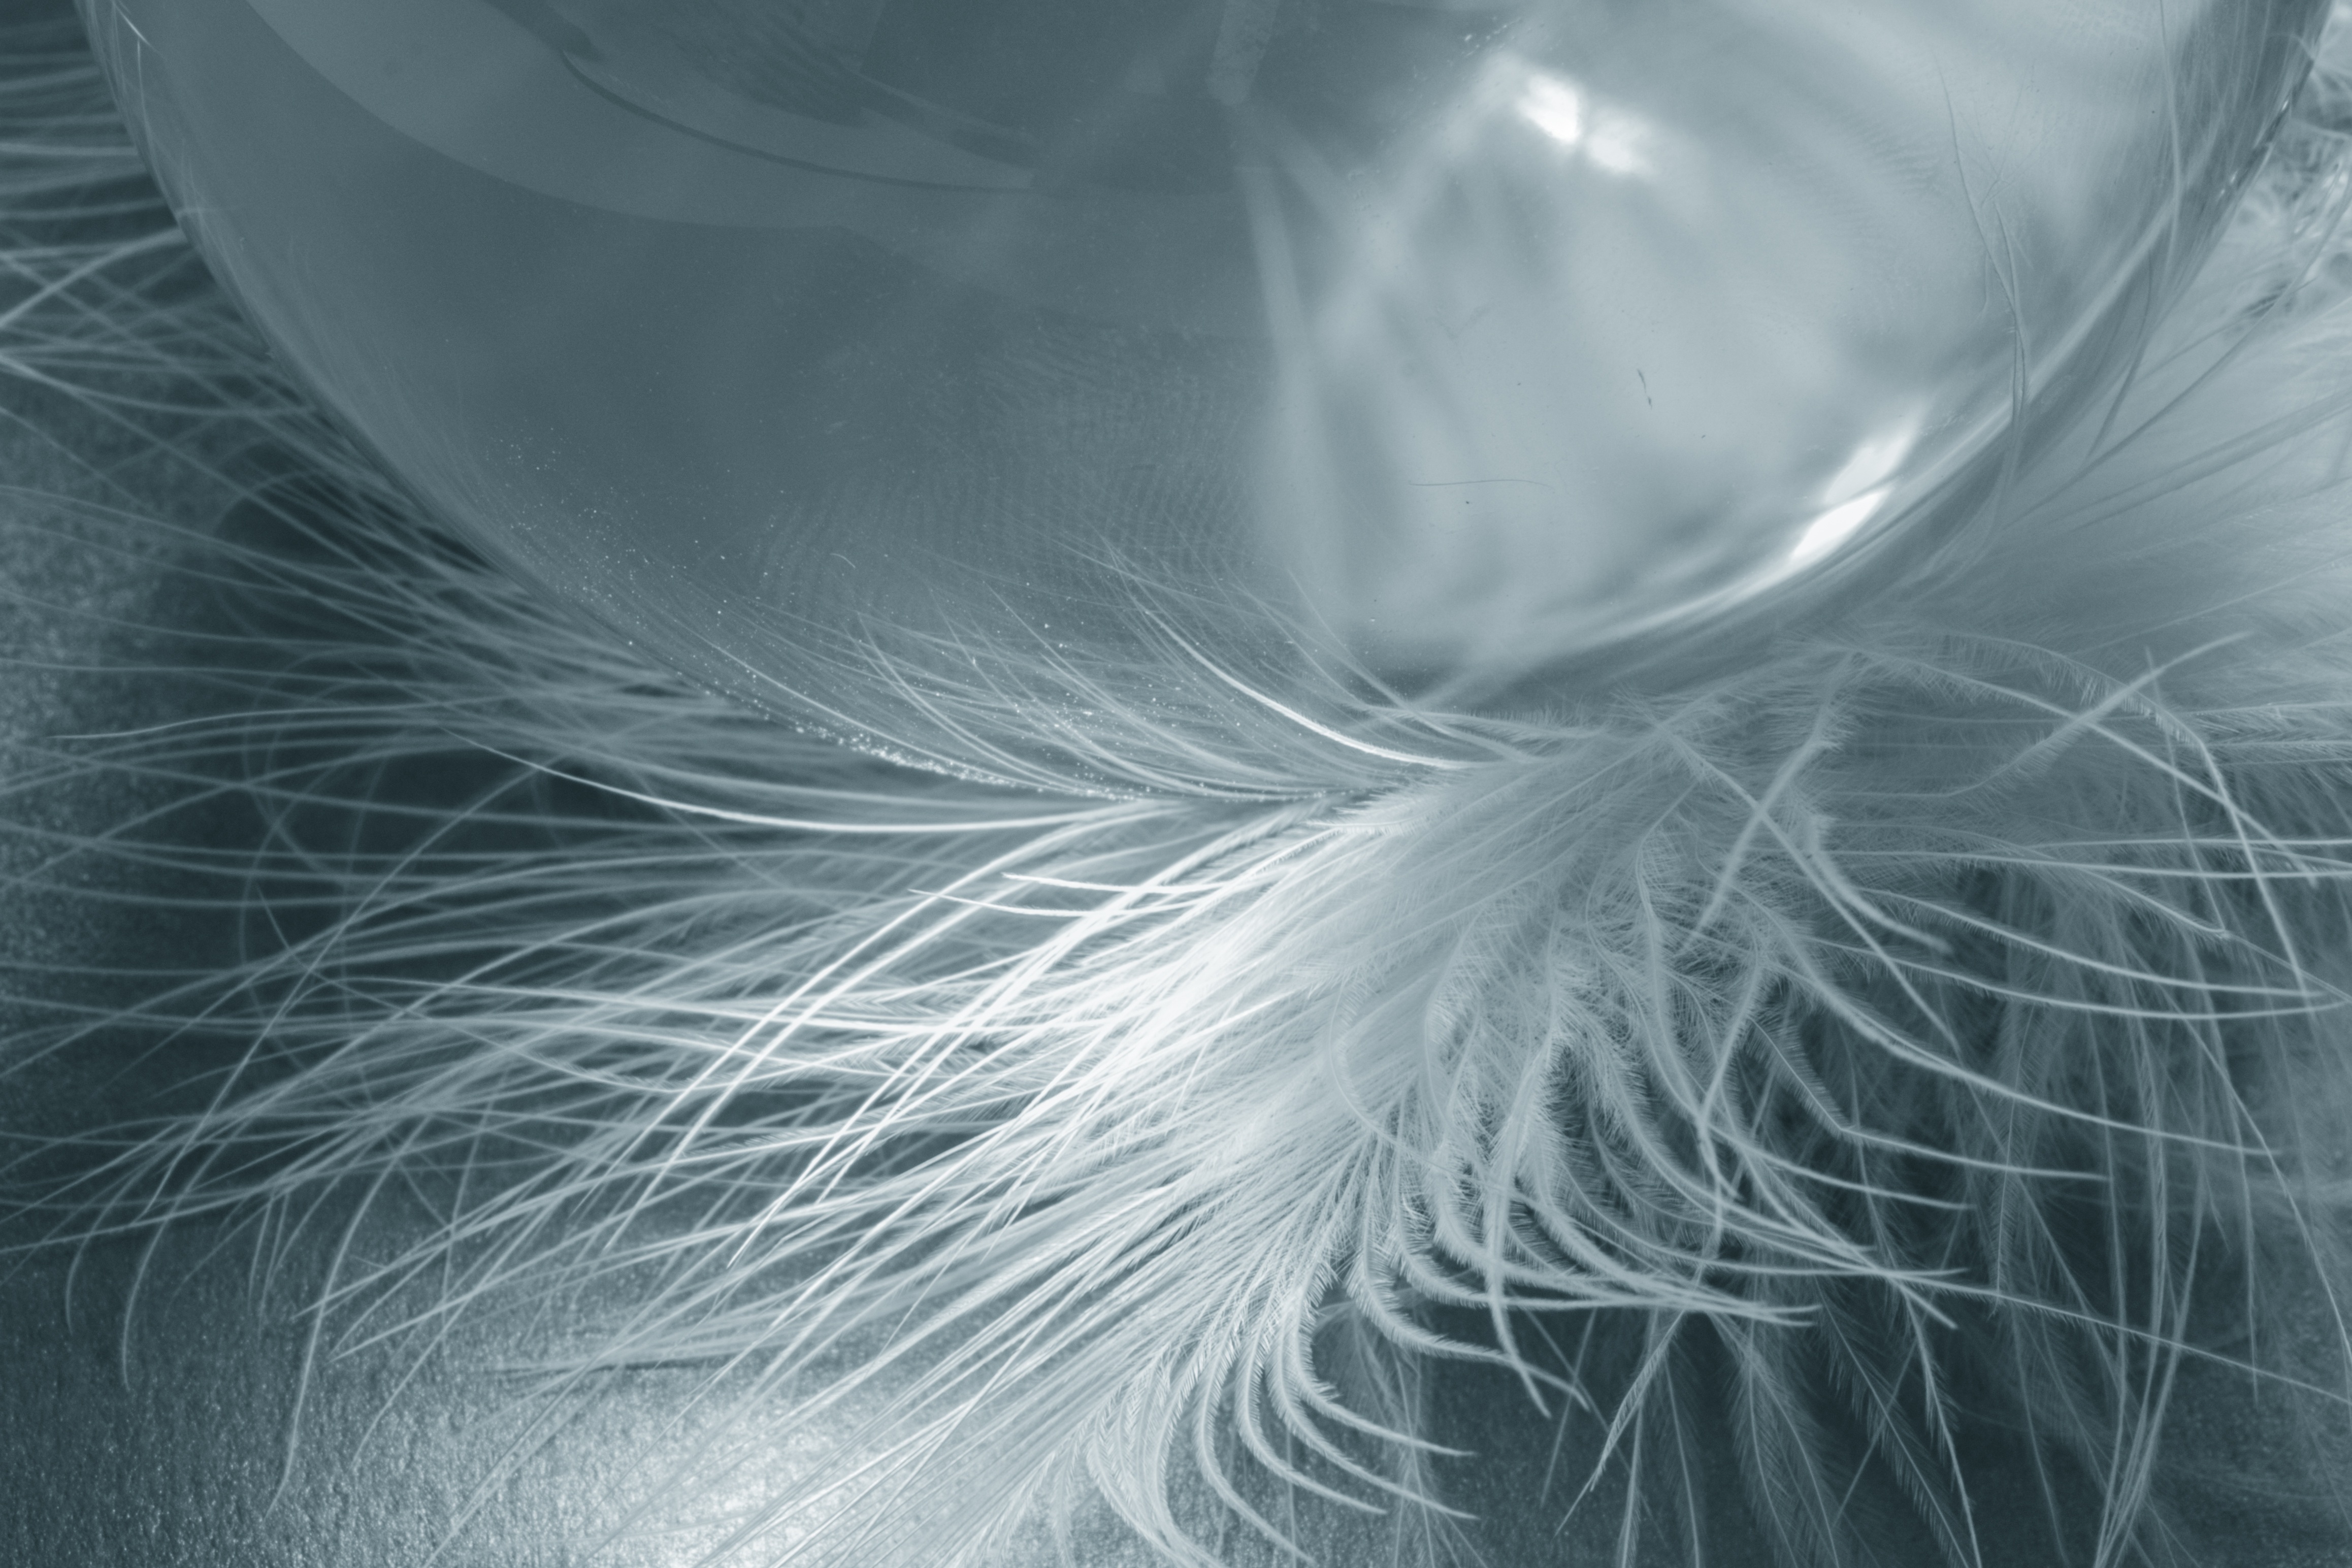
creative, wing, black and white, white, wave, spring, fluffy, macro, blue, ear, monochrome, material, close up, background, eye, organ, glass ball, spring dress, macro photography, airy, slightly, bird feather, ease, lightweight, featherweight, nahaufmahme, monochrome photography